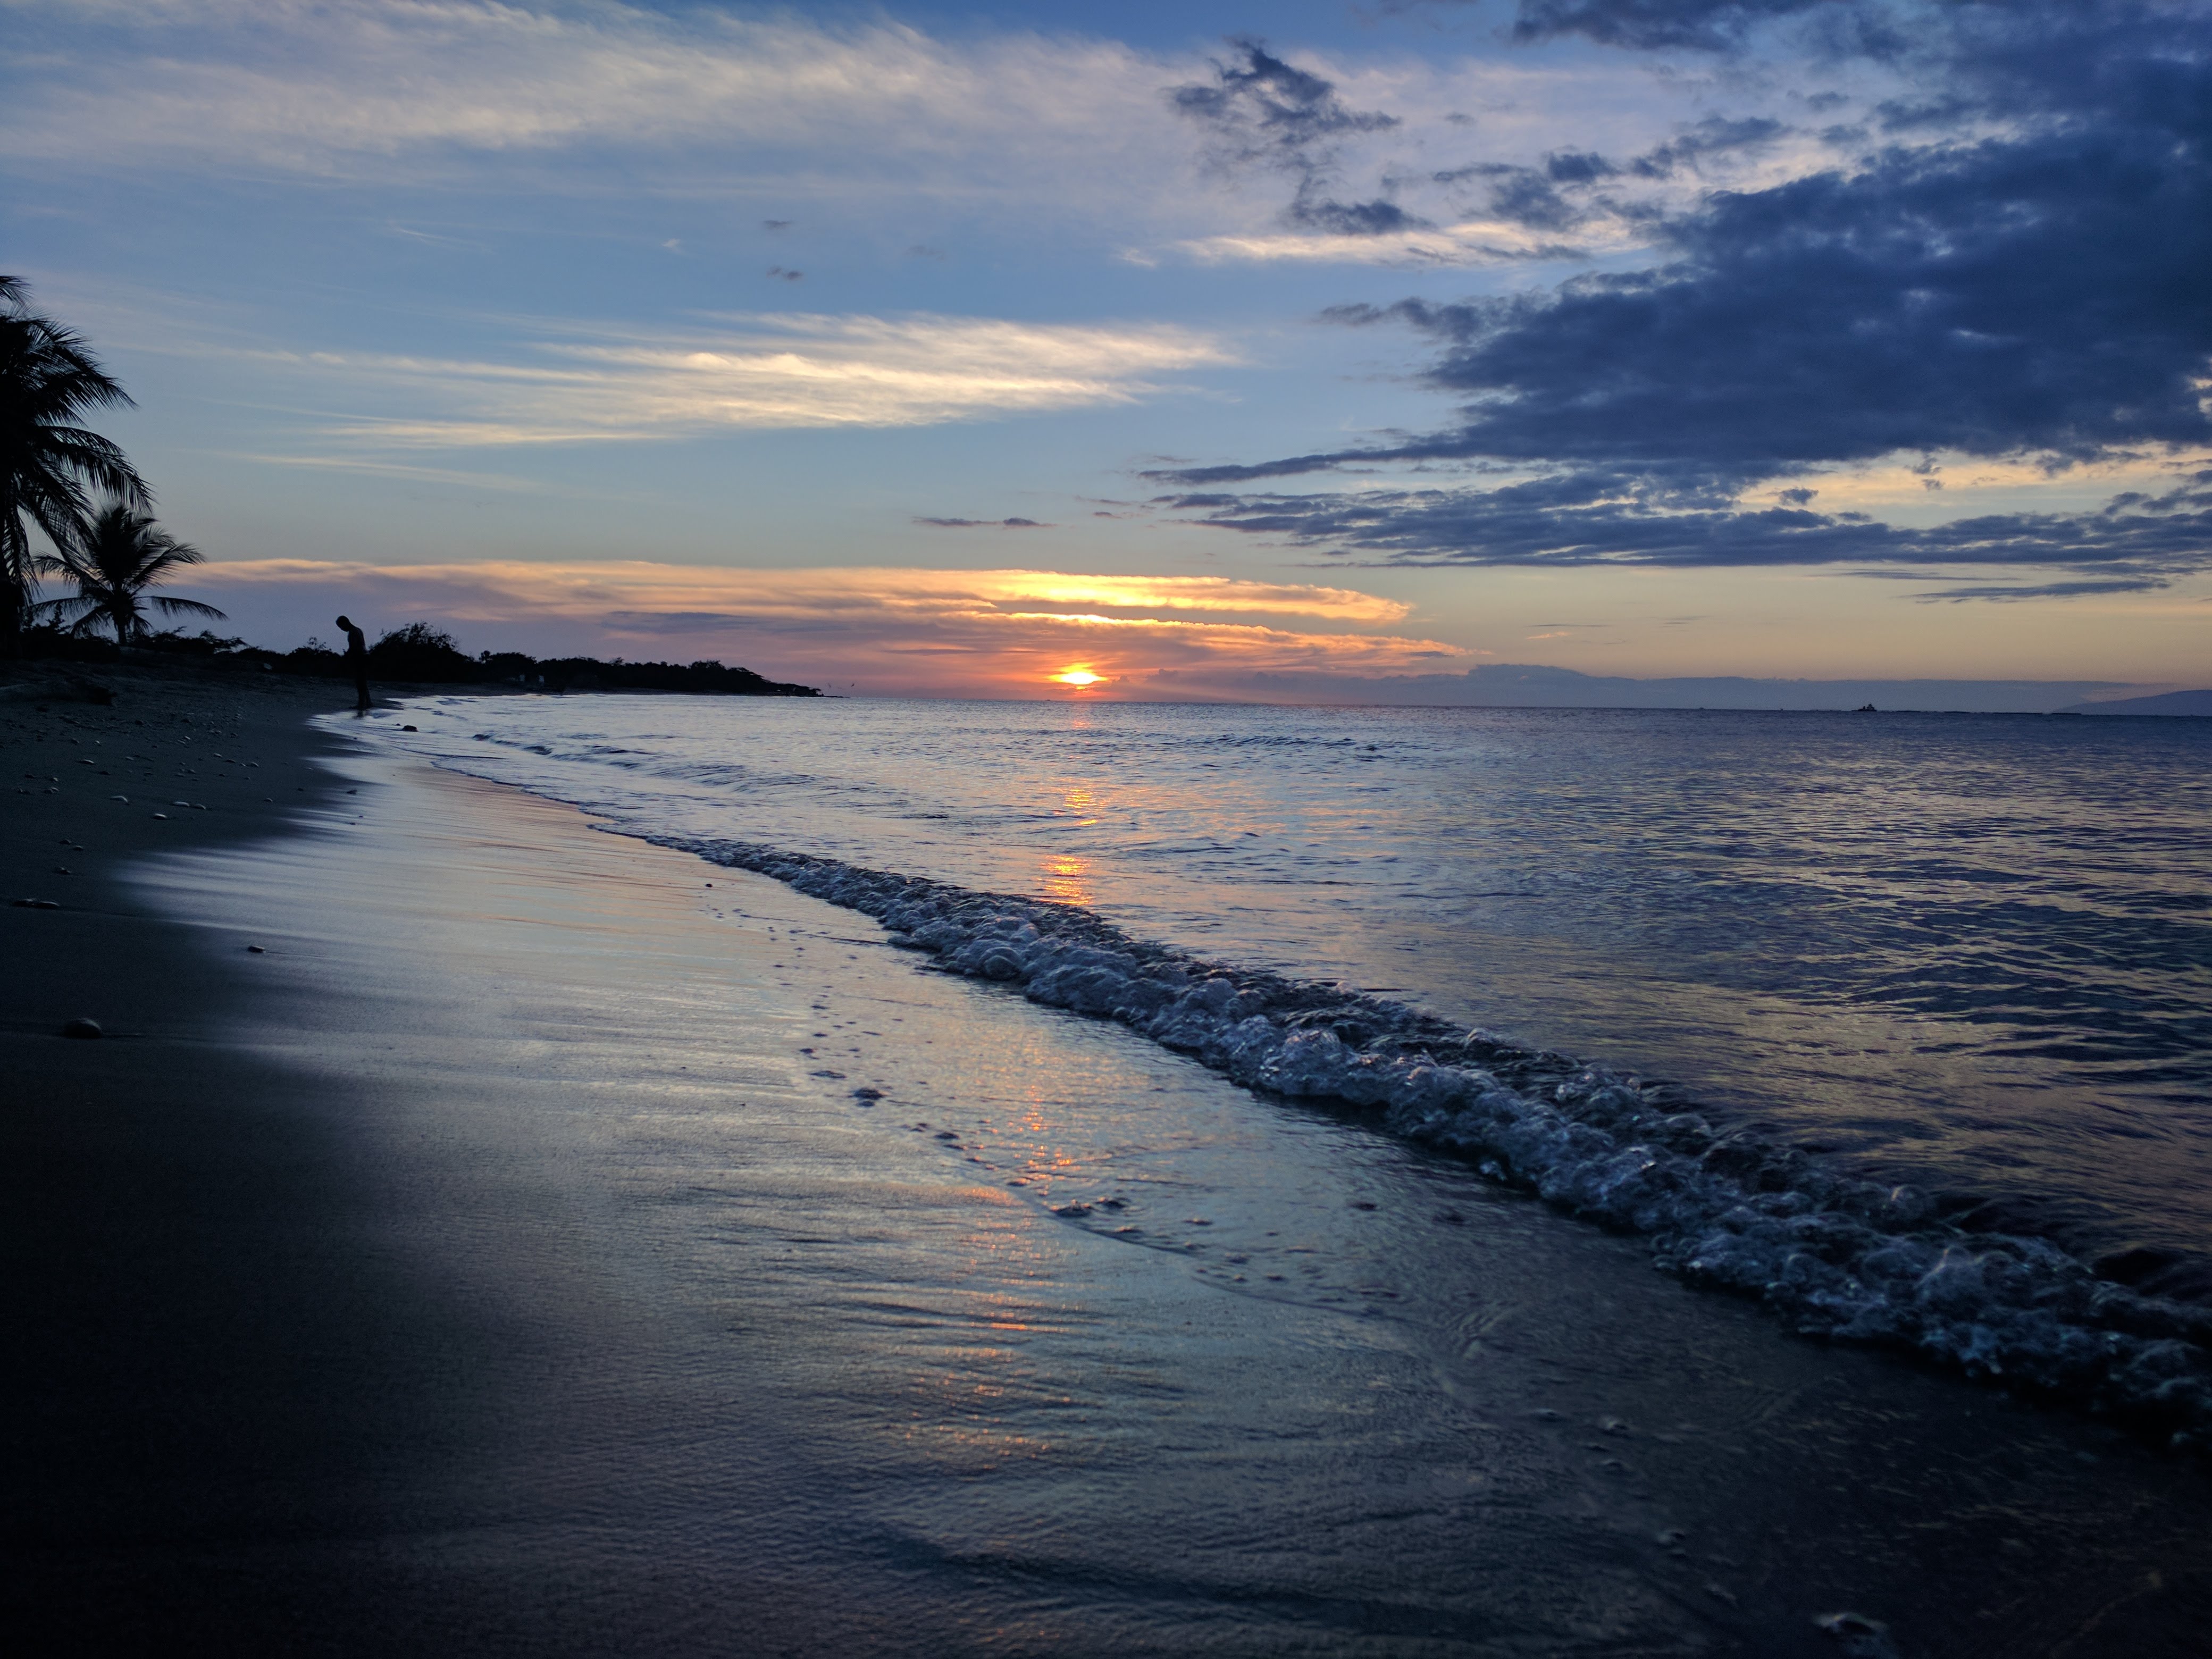
beach, sun, sunset, water, sky, night, sand, cloud, dark, reflection, sea, horizon, body of water, ocean, shore, sunrise, coast, calm, evening, wave, morning, dusk, coastal and oceanic landforms, dawn, atmosphere, afterglow, wind wave, sunlight, headland, tide